James Cagney

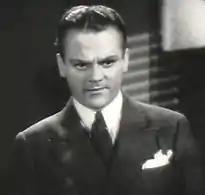
Along with George Raft, Edward G. Robinson, and Humphrey Bogart, all of whom were Warner Bros. actors, Cagney defined what a movie gangster was. In "G Men" (1935), however, he played a lawyer who joins the FBI.

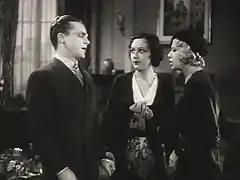
Cagney, Ann Dvorak and Joan Blondell in "The Crowd Roars" (1932)

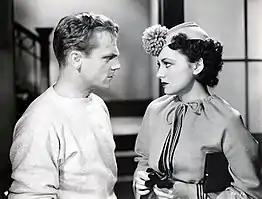
Cagney and Olivia de Havilland in "The Irish in Us" (1935)

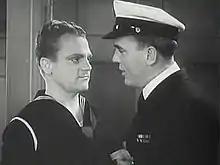
With close friend Pat O'Brien in "Here Comes the Navy" (1934), their first of nine films together

Despite his success, Cagney remained dissatisfied with his contract. He wanted more money for his successful films, but he also offered to take a smaller salary should his star wane. Warner Bros. refused, so Cagney once again walked out. He held out for $4000 a week, the same salary as Edward G. Robinson, Douglas Fairbanks Jr., and Kay Francis. Warner Bros. refused to cave in this time, and suspended him. Cagney announced that he would do his next three pictures for free if they canceled the five years remaining on his contract. He also threatened to quit Hollywood and go back to Columbia University to follow his brothers into medicine. After six months of suspension, Frank Capra brokered a deal that increased Cagney's salary to around $3000 a week, and guaranteed top billing and no more than four films a year.